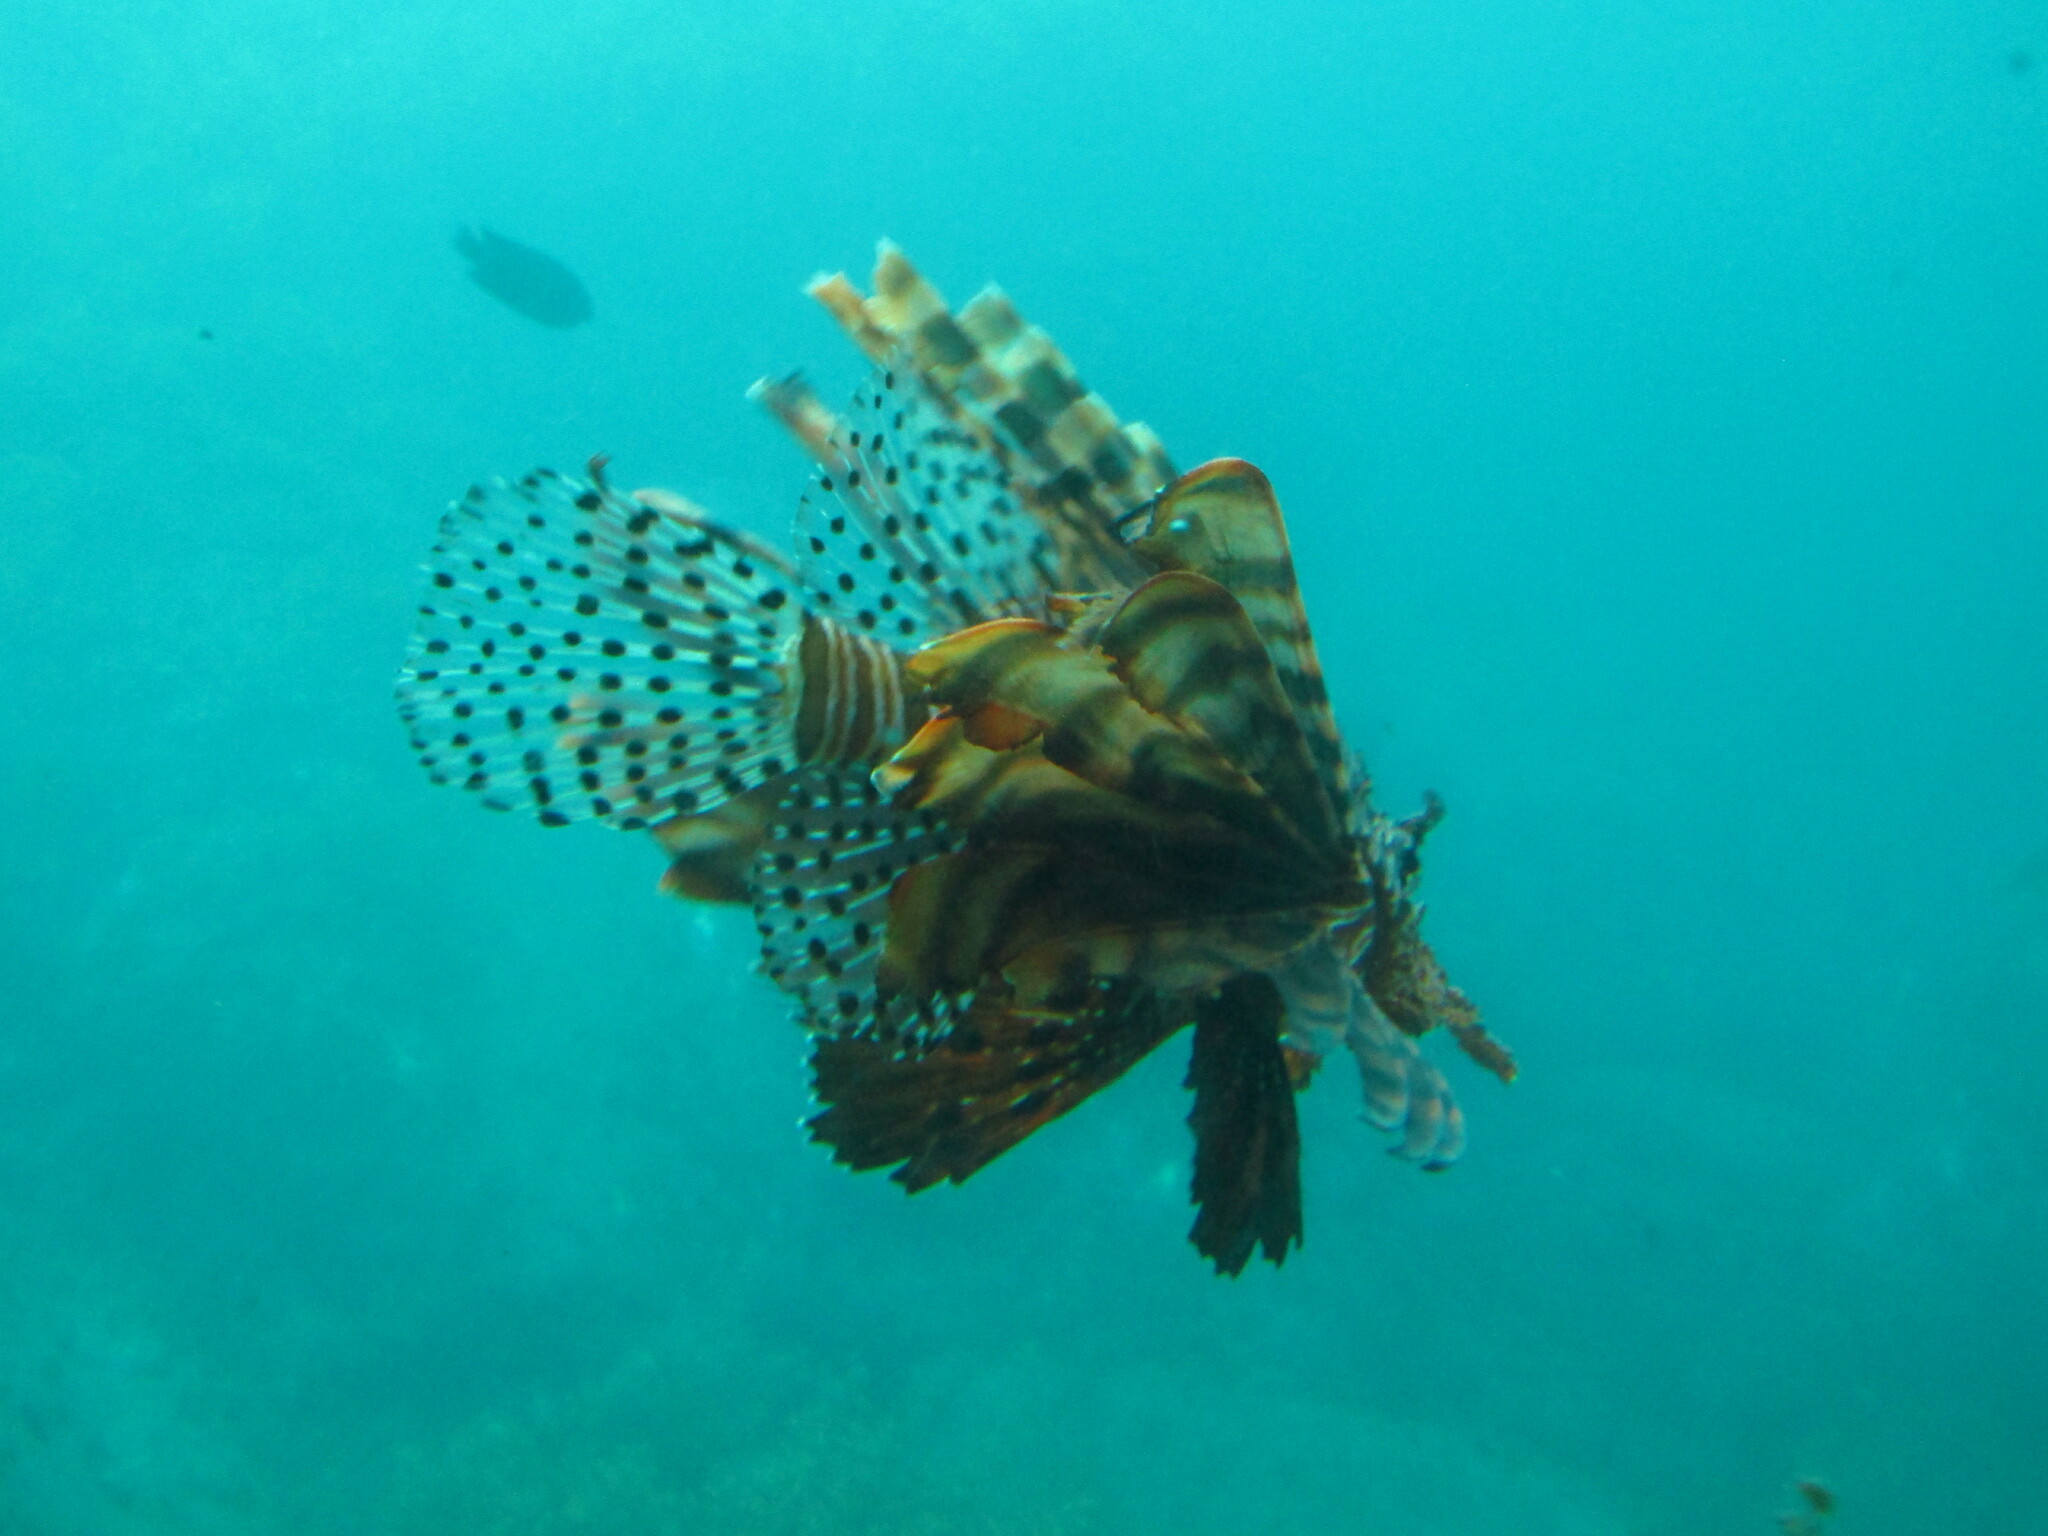
Pterois volitans (Red Lionfish)